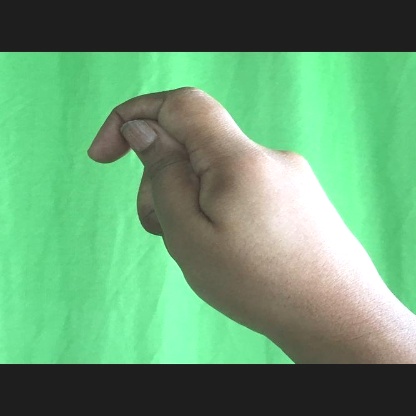
Mudra: Kapith